Fernand Nisot

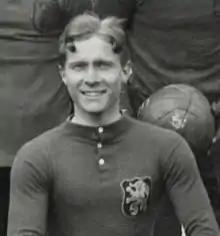
Fernand Nisot

Fernand Nisot (11 April 1895 – 31 July 1973) was a Belgian association football player who competed in the 1920 Summer Olympics. When he played the first time for the national soccer team, he was the youngest player ever: only 16 years and 19 days old. He was a member of the Belgian team which won the gold medal in the football tournament.